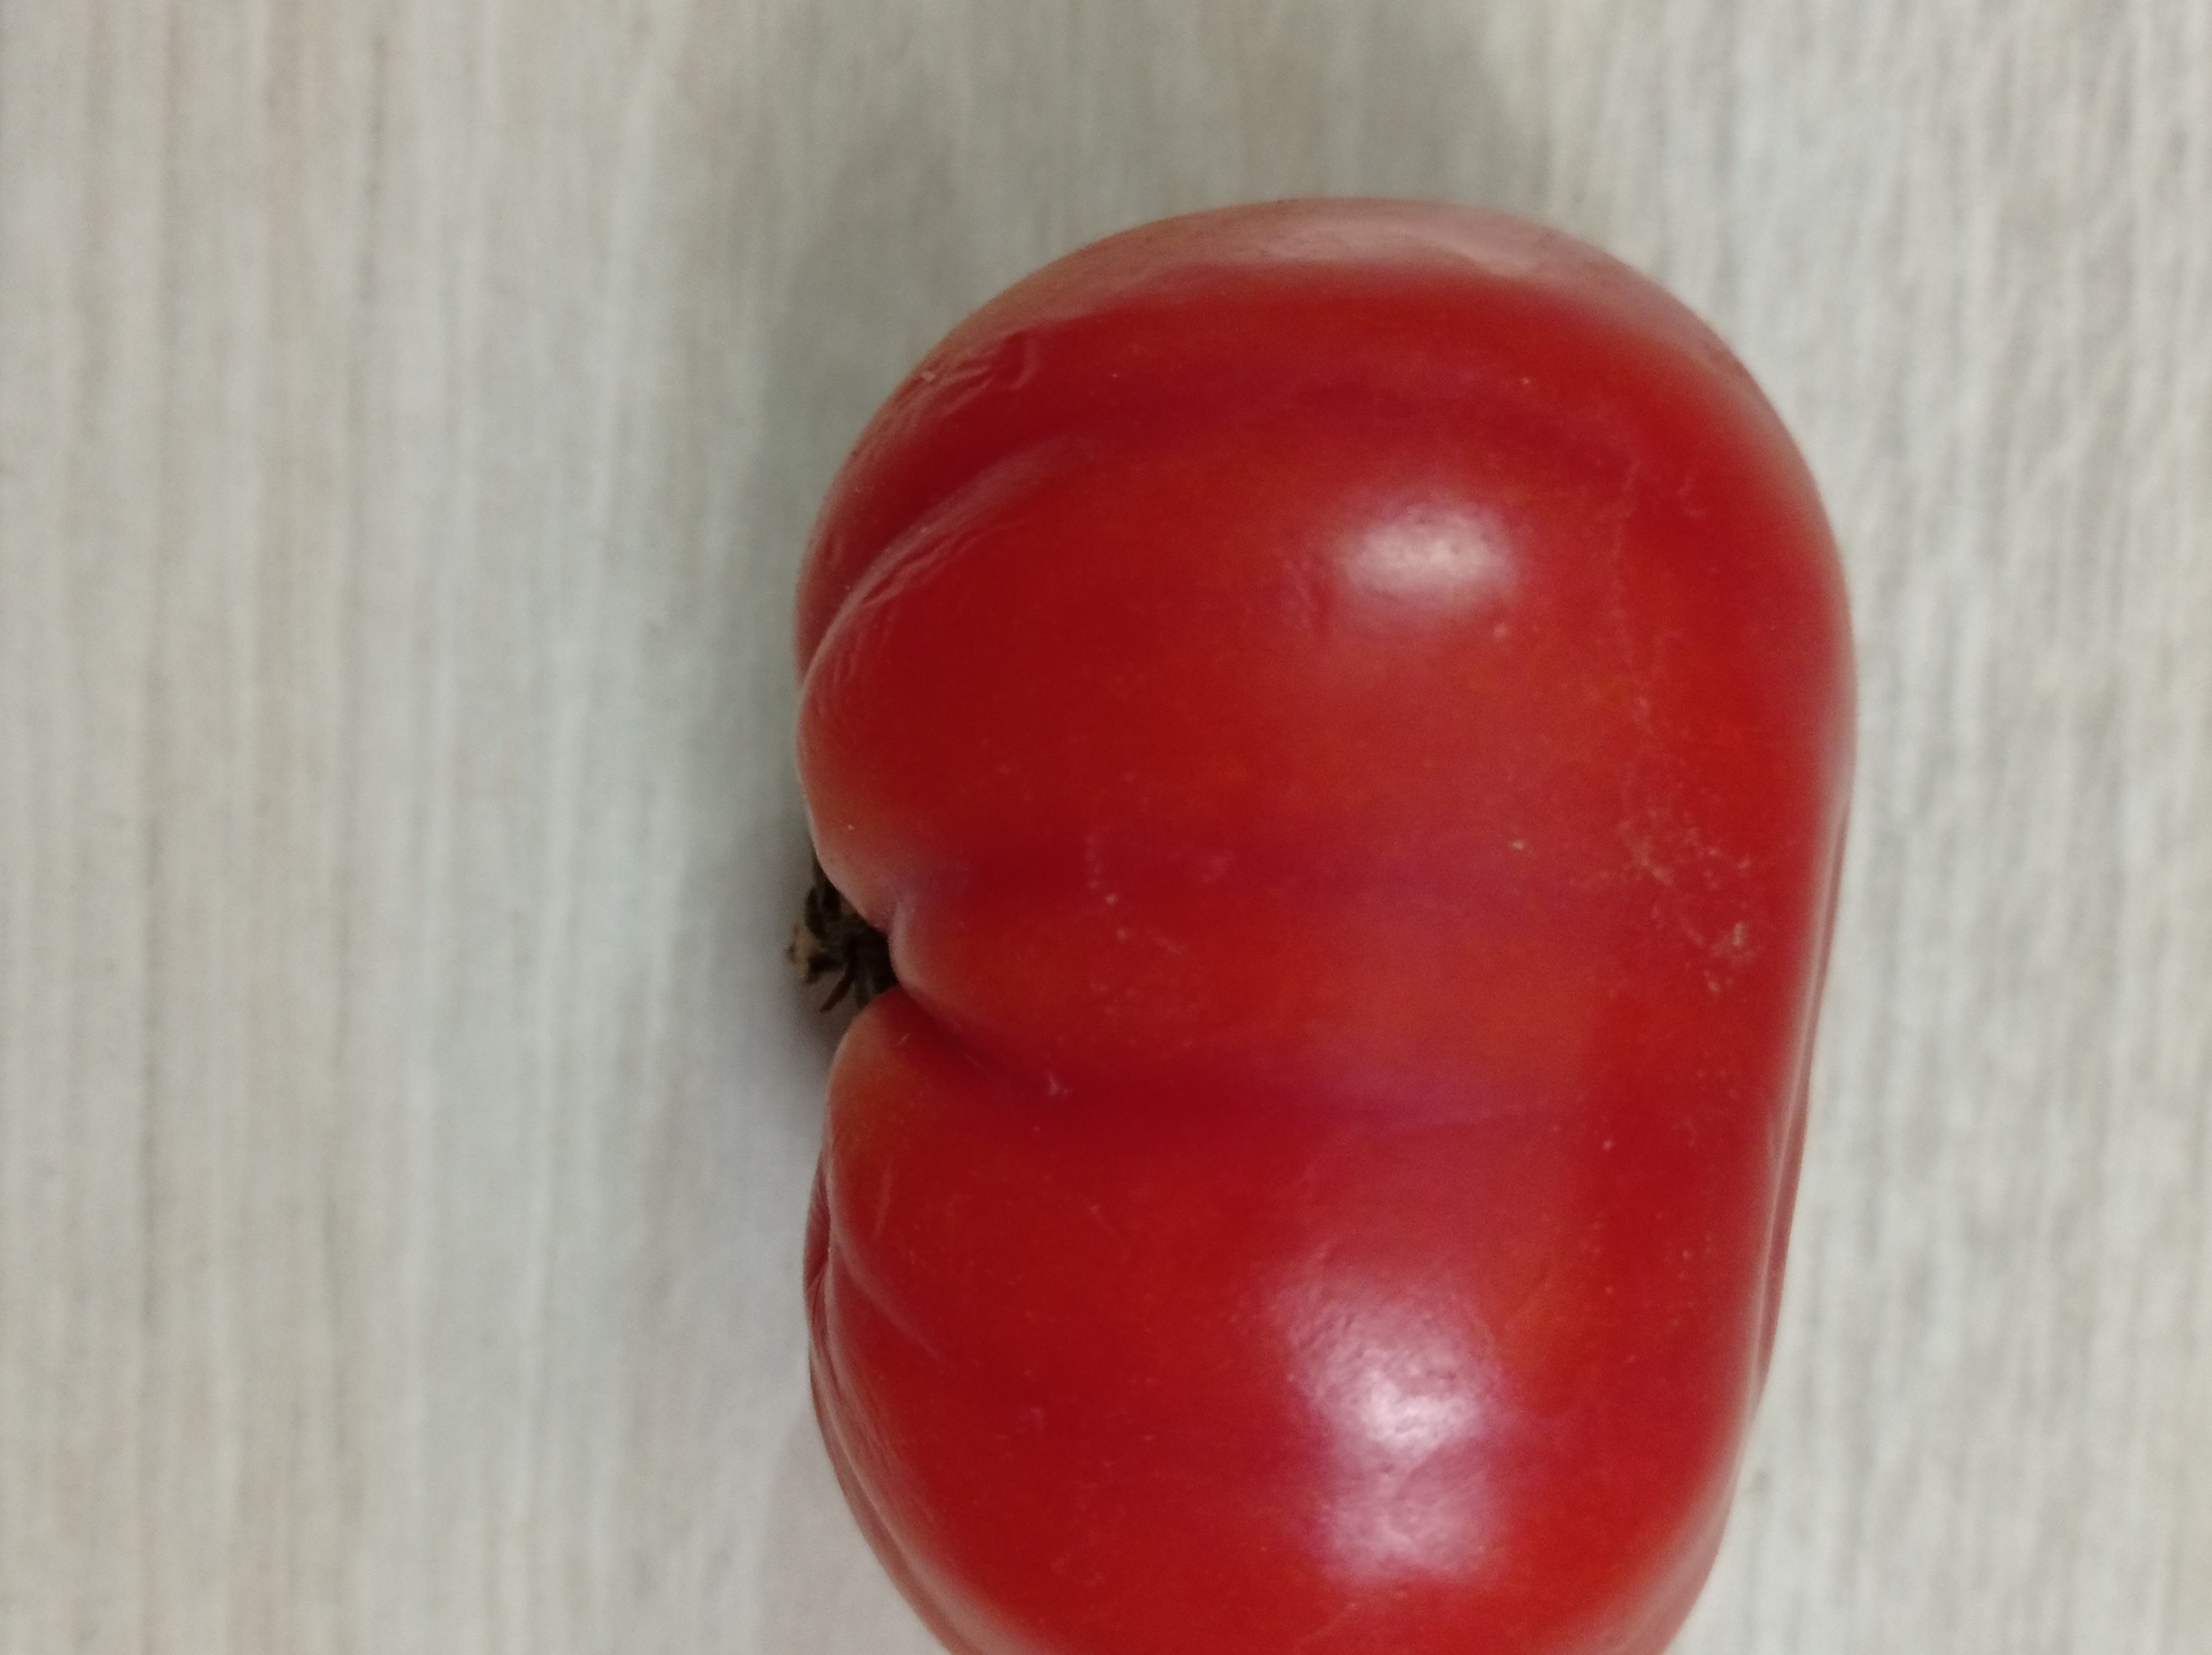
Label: Fresh